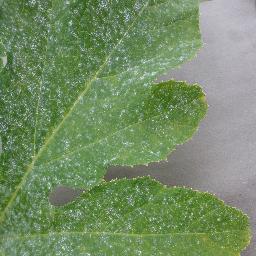
Label: Squash___Powdery_mildew